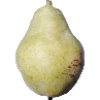
Label: Pear Williams 1